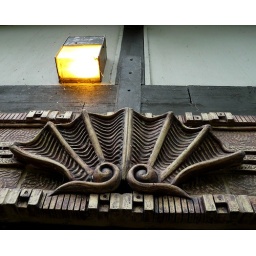
Over the door to a Parks Department building in Seward Park, Seattle.